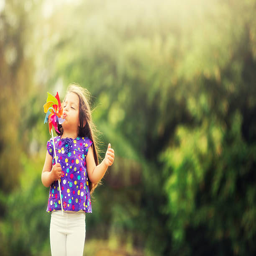
little girl with pinwheel in the field in summer